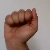
The image shows a hand gesture representing the letter 'A' in Indian Sign Language.